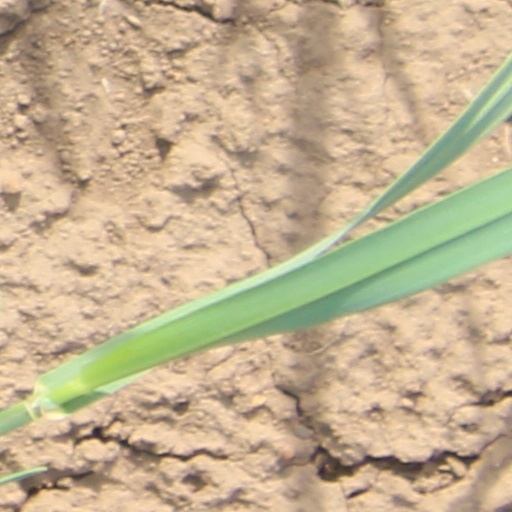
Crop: wheat